Nancy Noel

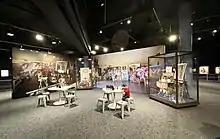
"The Paintings of N.A. Noël", an exhibition of Noel's artwork at The Children's Museum of Indianapolis, where her studio was recreated as an interactive element for children

Throughout her career, Noel painted more children and animals than adults. Her style has been described as Americana and whimsical, with many of her paintings depicting the "innocence of youth" and angelic figures. She often painted both African subjects of the Maasai people and members of the American Amish community. Though she was mainly a commercial artist, her work "The Matriarch" was exhibited at the National Museum of Women in the Arts.